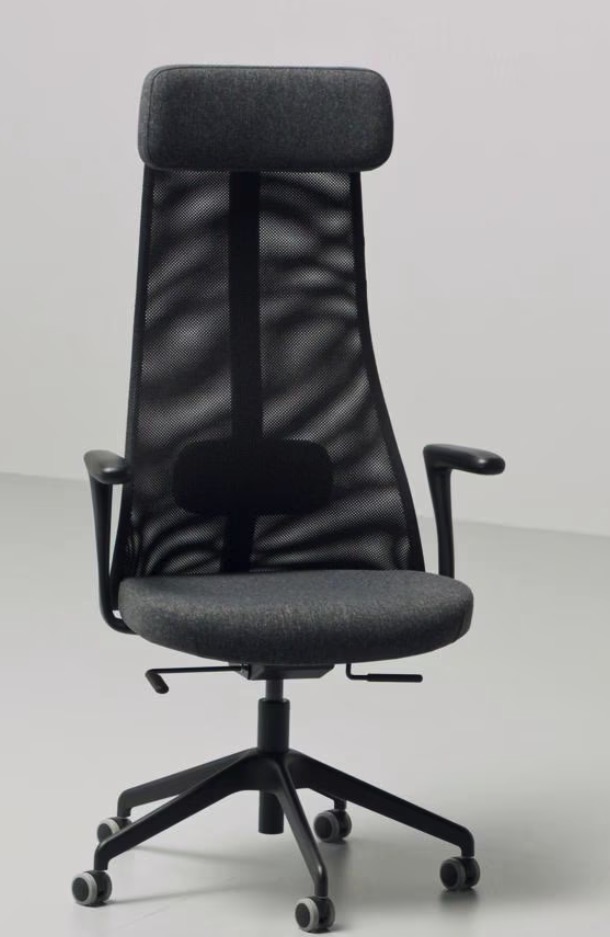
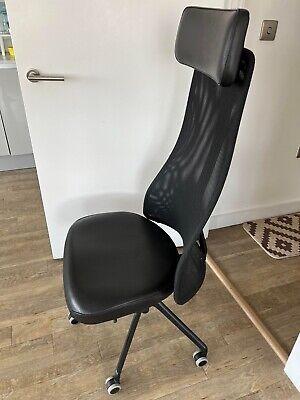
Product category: items_chair
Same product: yes